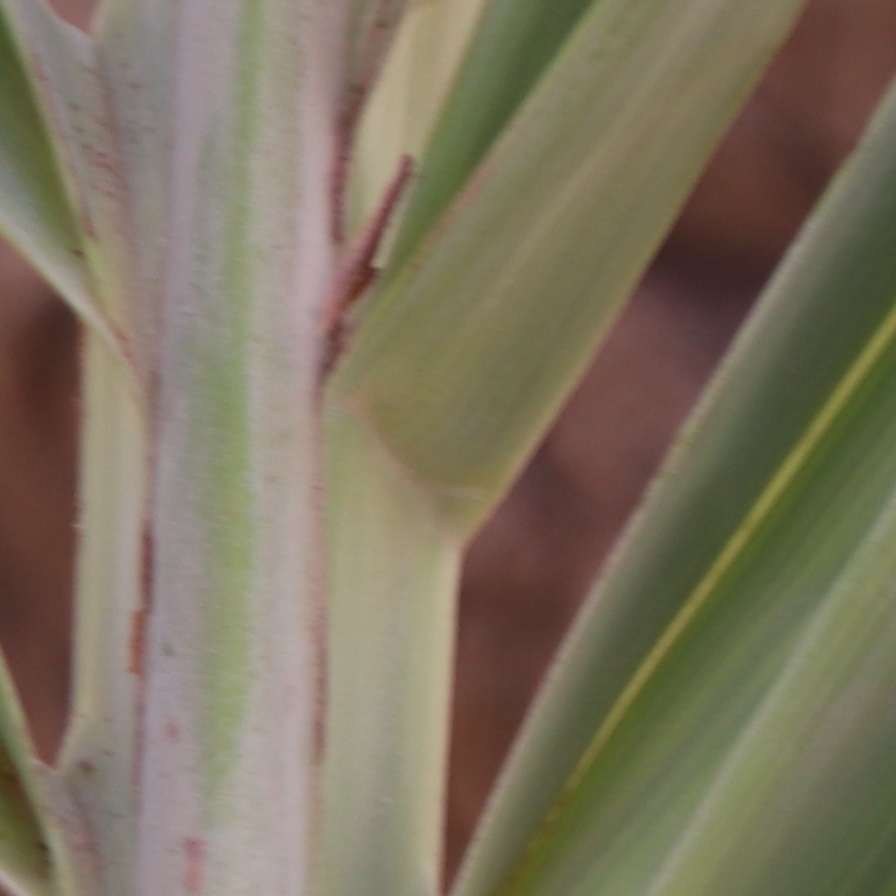
Label: Healthy